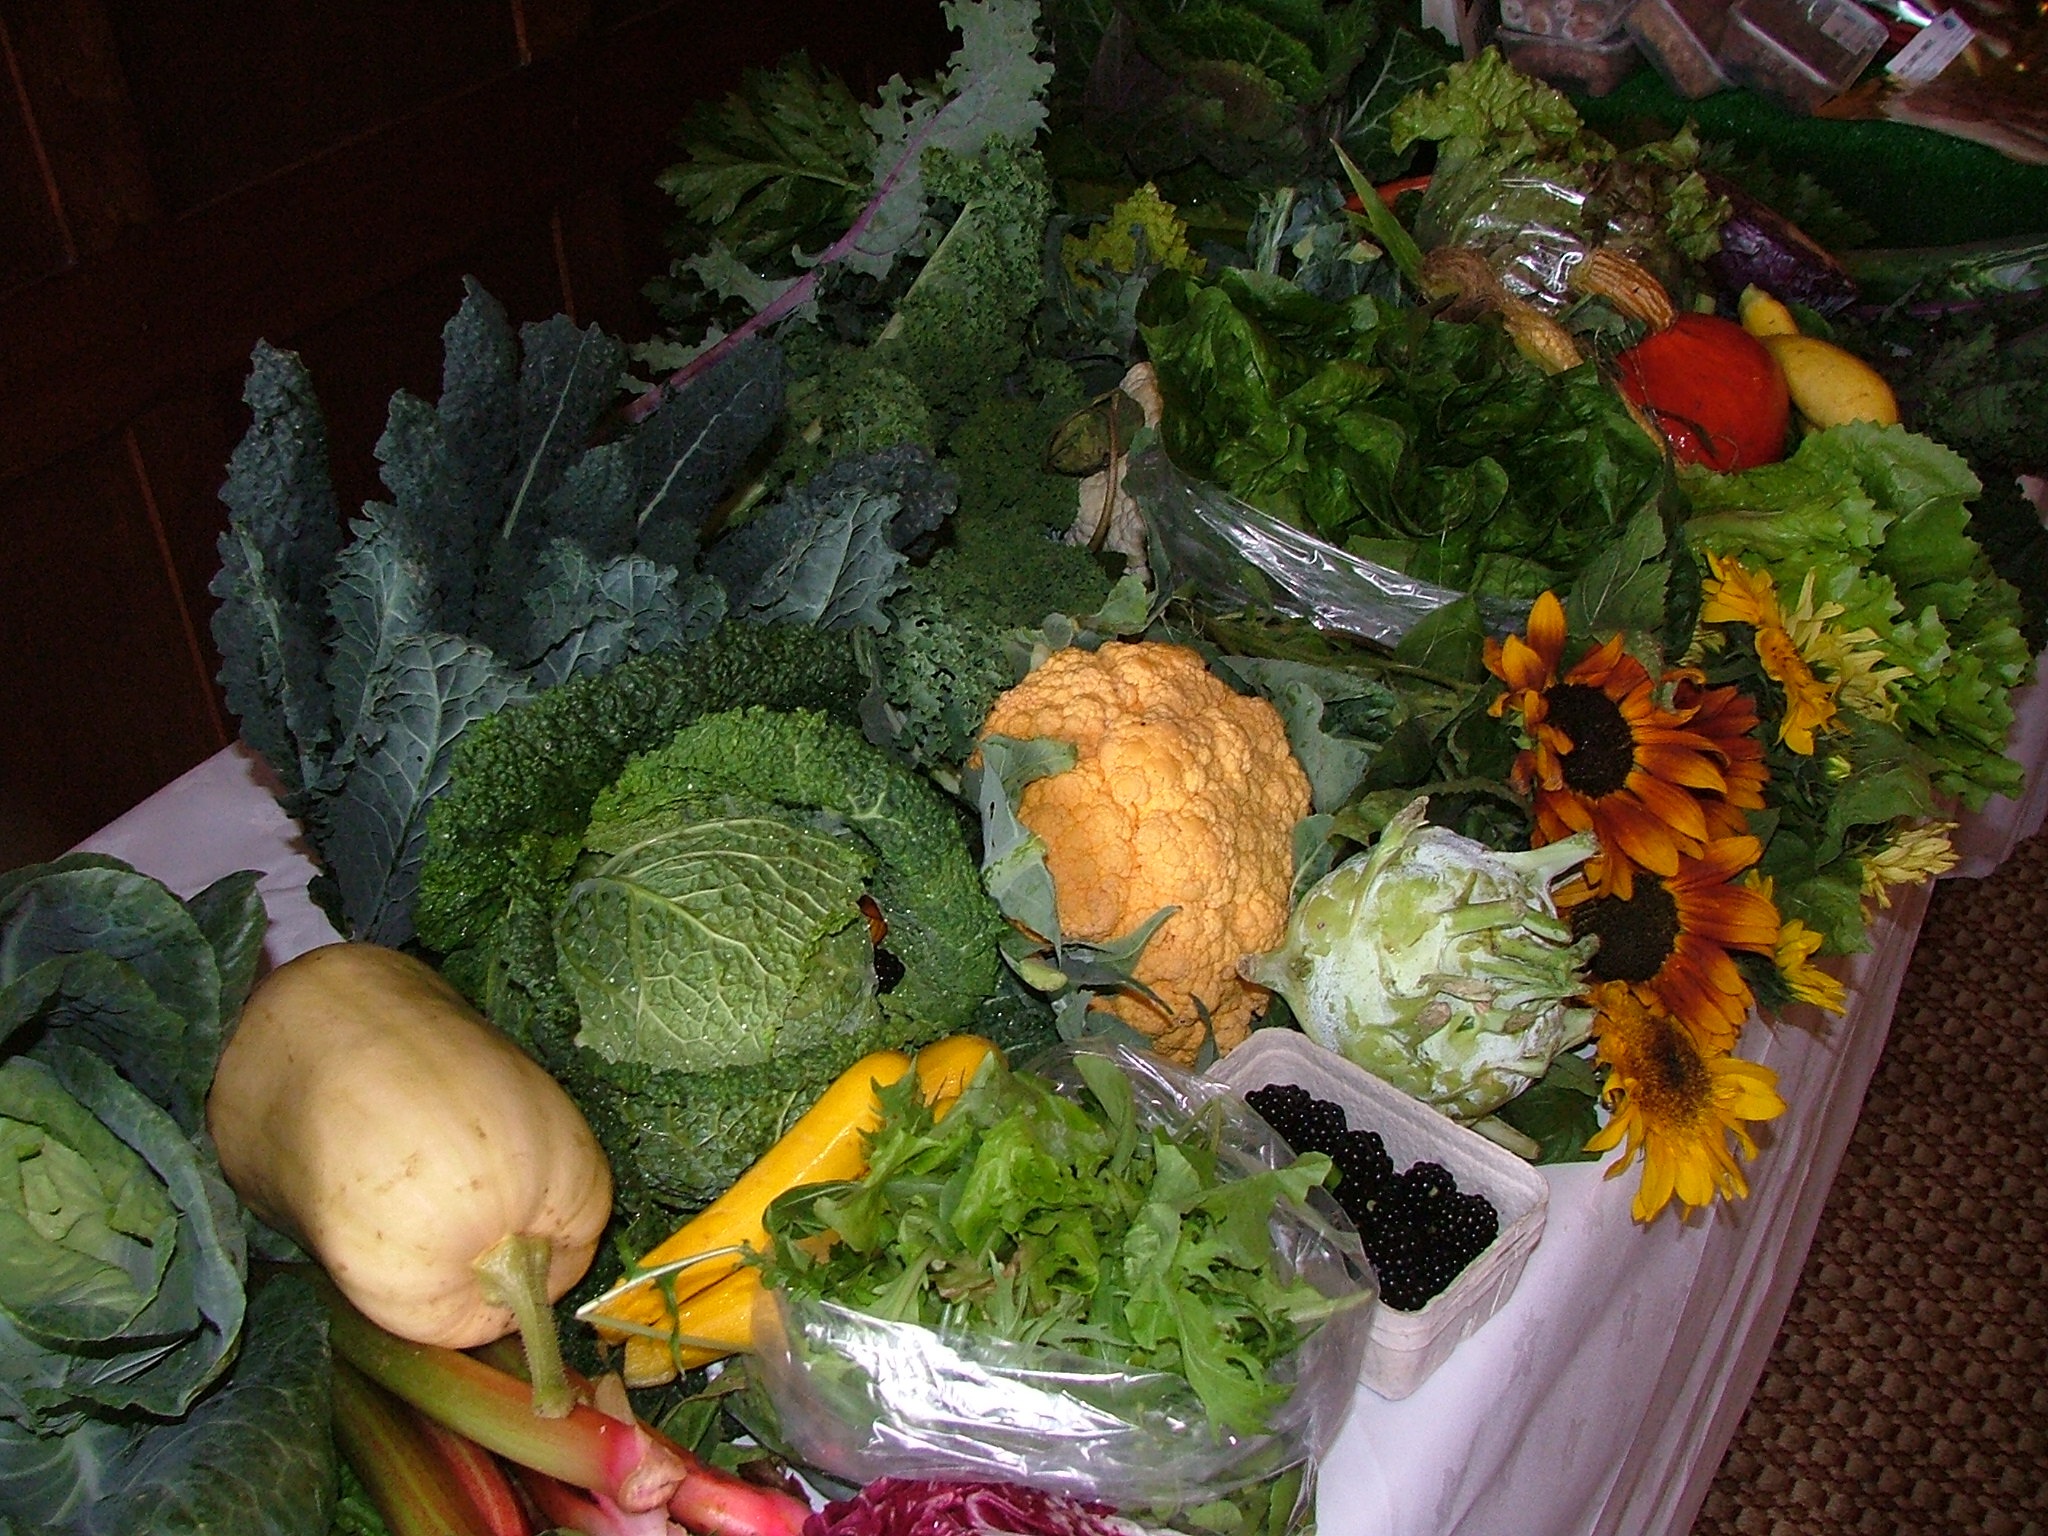
flower, meal, food, green, produce, vegetable, natural, fresh, garden, healthy, root, nutrition, raw, floristry, organic, floral design, flower arranging, mixed root vegetables, garden vegetables